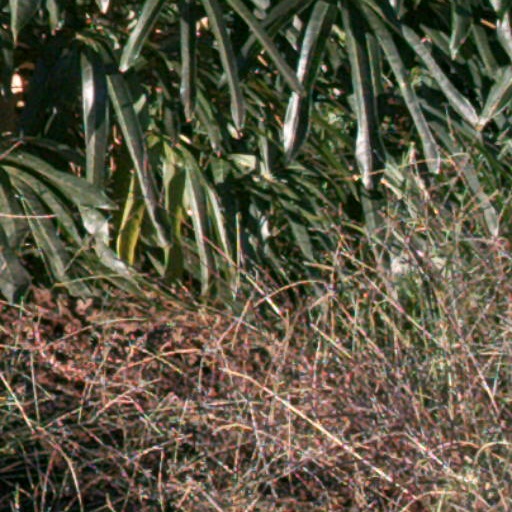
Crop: cassava